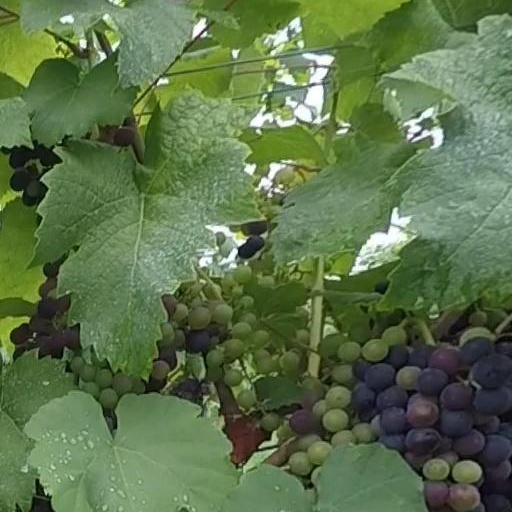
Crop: grape